Gill

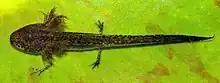
An alpine newt larva showing the external gills, which flare just behind the head

Tadpoles of amphibians have from three to five gill slits that do not contain actual gills. Usually no spiracle or true operculum is present, though many species have operculum-like structures. Instead of internal gills, they develop three feathery external gills that grow from the outer surface of the gill arches. Sometimes, adults retain these, but they usually disappear at metamorphosis. Examples of salamanders that retain their external gills upon reaching adulthood are the olm and the mudpuppy.